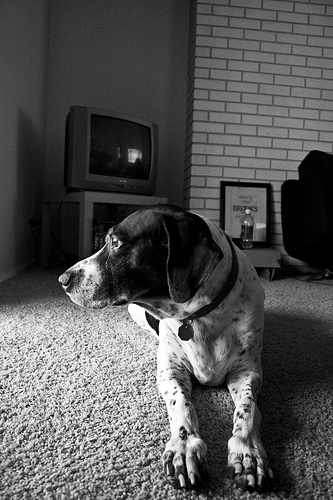
Animal: dog
Breed: german_shorthaired